Three Hail Marys

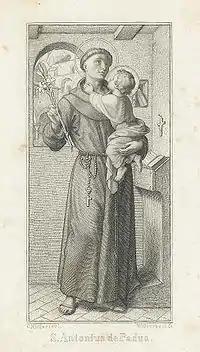
St. Anthony of Padua (1195–1231), one of the first to recommend the practice

The practice of reciting the Hail Mary three times dates at least to the 12th century. One of the first to practice and recommend it was St. Anthony of Padua (1195–1231). His purpose was "to honor the spotless Virginity of Mary and to preserve a perfect purity of mind, heart and body in the midst of the dangers of the world". The practice of saying three Hail Marys in the evening somewhere about sunset had become general throughout Europe in the first half of the 14th century and it was recommended and indulgenced by Pope John XXII in 1318 and 1327.